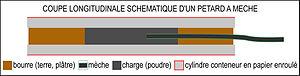
Un pétard est un dispositif explosif de faible puissance principalement utilisé pour la déflagration bruyante qu'il produit. Ces artifices participent à l'ambiance de nombreux rassemblements populaires et fêtes, traditionnelles notamment, comme le nouvel an dans de nombreux pays.